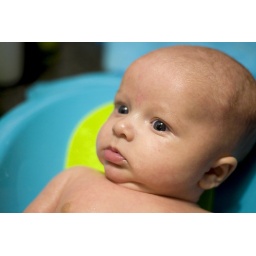
Ian takes a bath in the kitchen sink at our home Wednesday, Sept. 16, 2009, in Monticello, Ill.